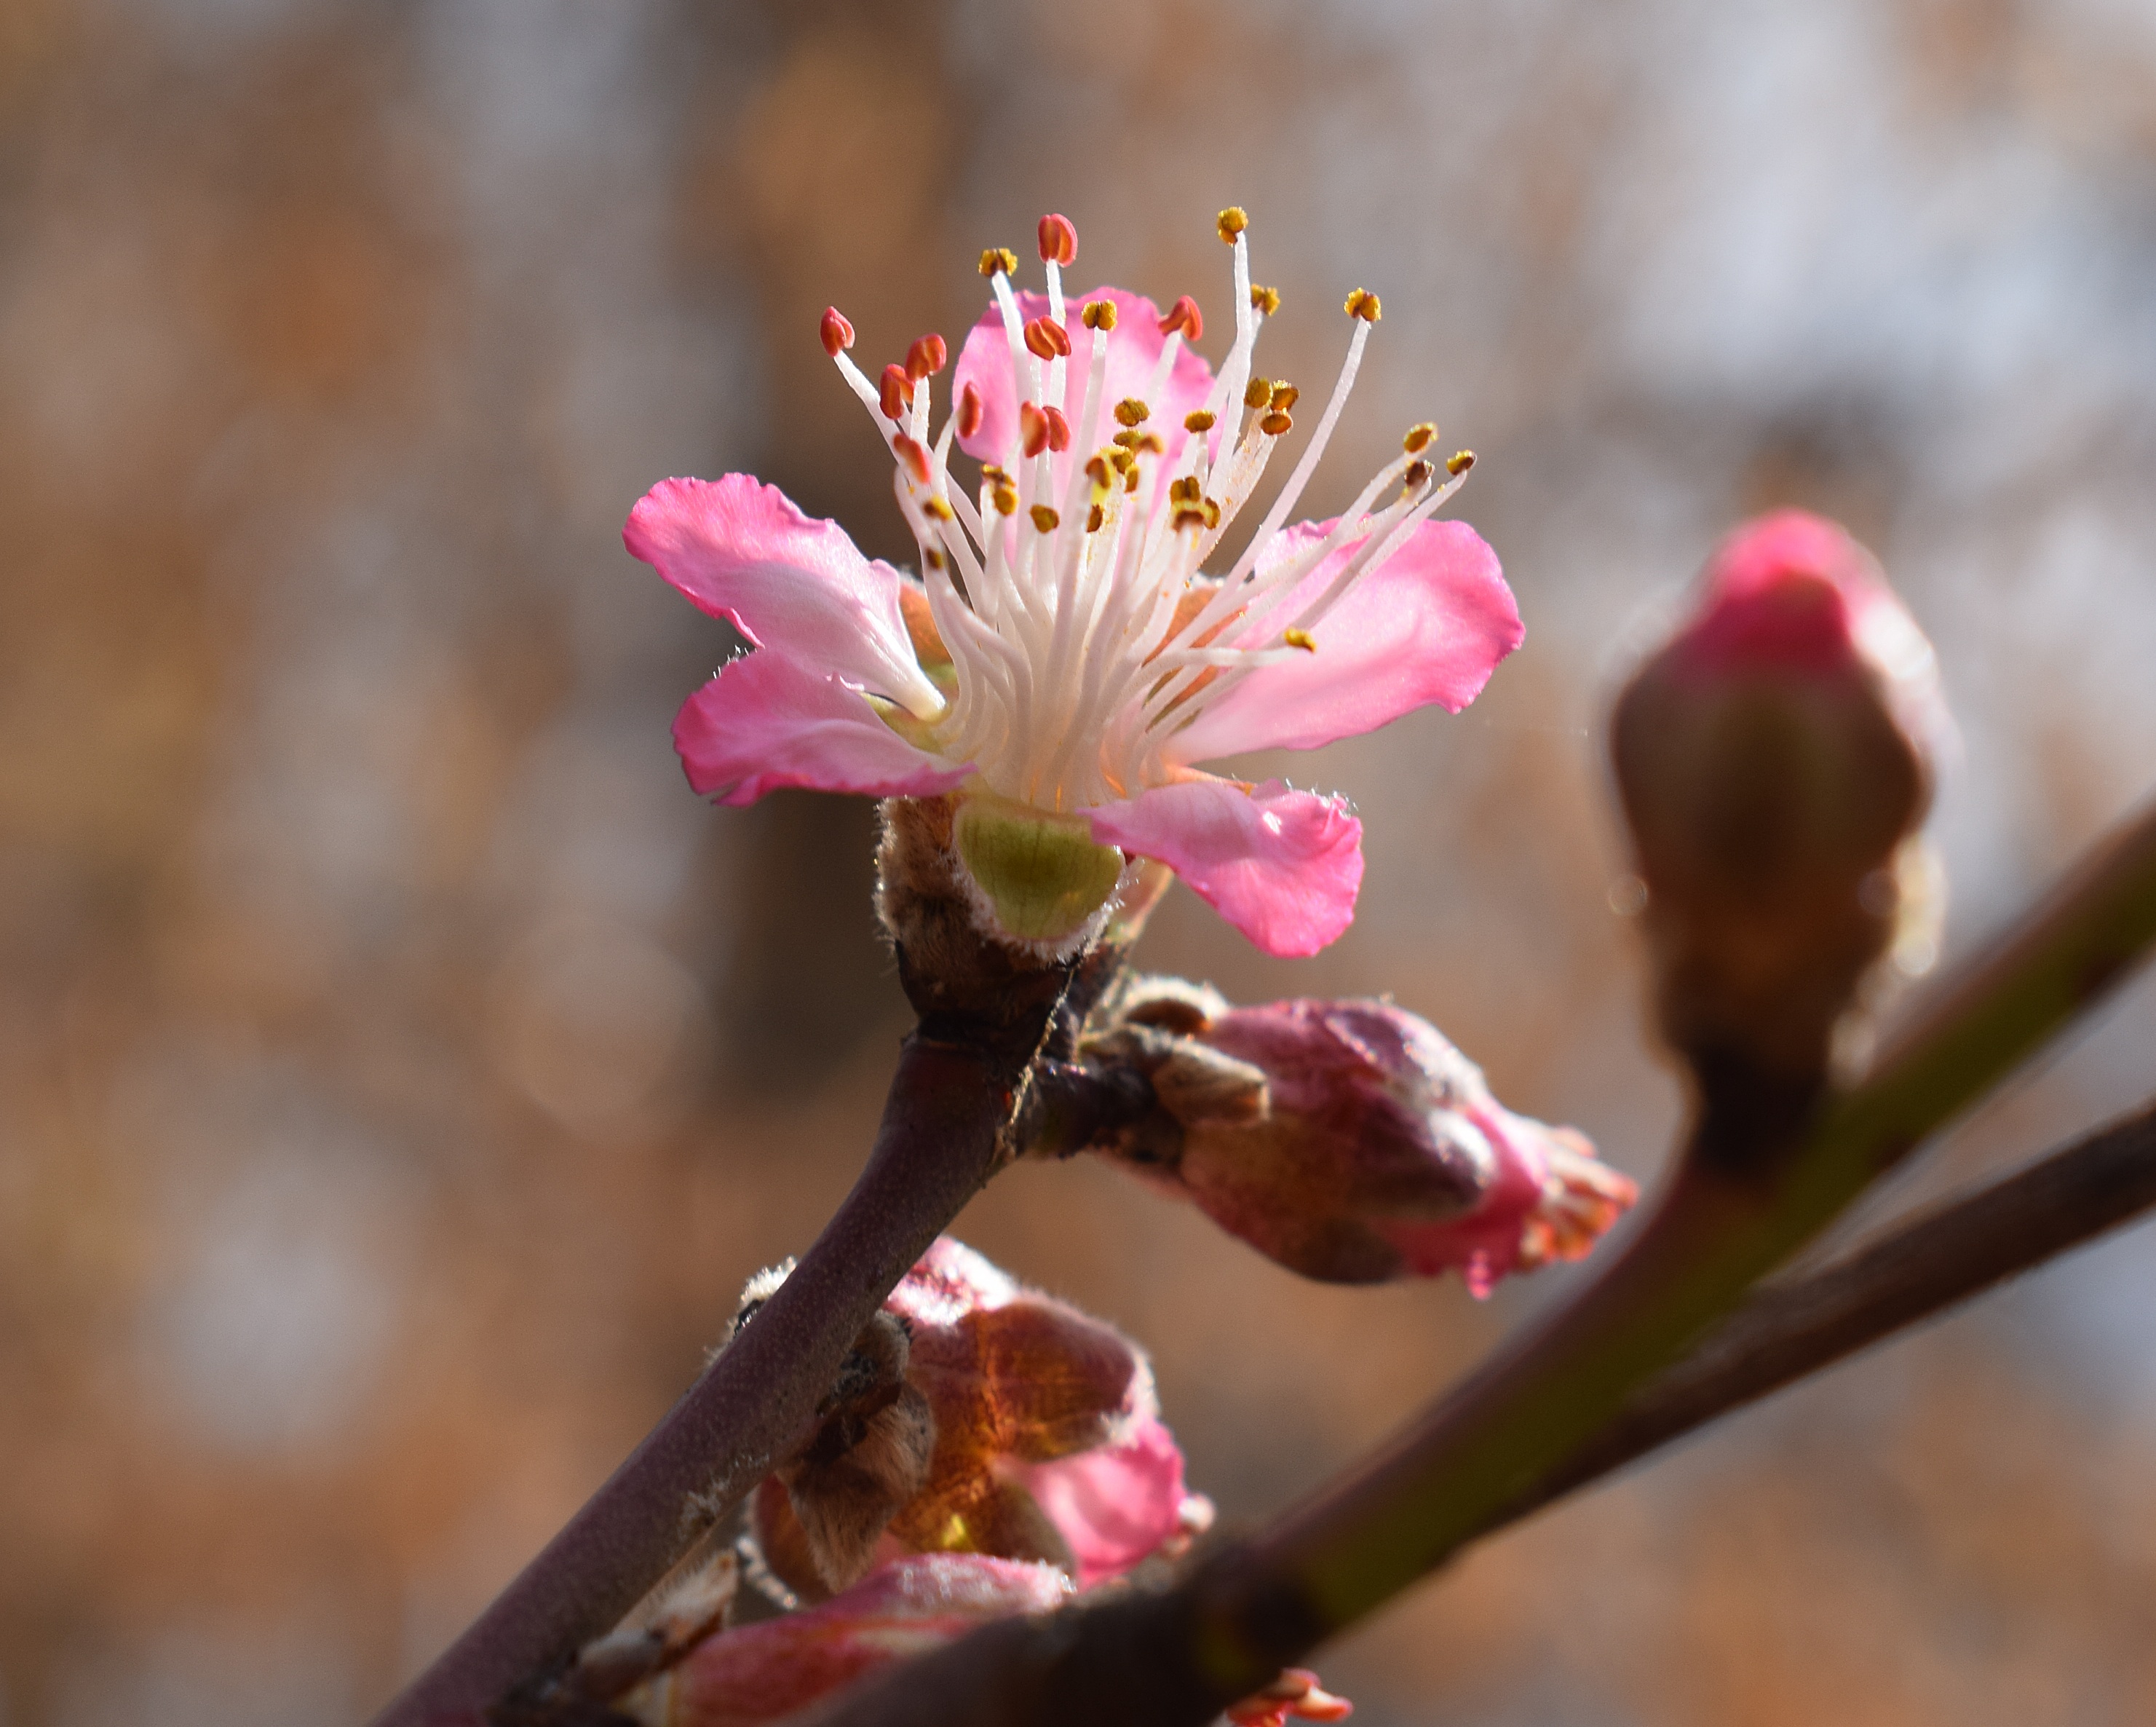
tree, nature, branch, blossom, plant, photography, fruit, leaf, flower, petal, bloom, food, spring, produce, botany, colorful, garden, pink, flora, cherry blossom, wildflower, close up, bud, fragrant, macro photography, peach blossom, flowering plant, peach tree, land plant